The Voice (Ultravox song)

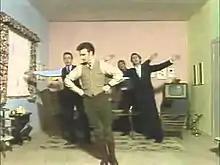
A screenshot of the rare music video of the song which shows the band members appearing to stand at an unnatural angle as the camera is tilted to meet the same angle as the slanted room.

There were two different videos made for the single. One has the band miming a performance in a slanted room; the band members appear to be standing at an unnatural angle. The other video is more elaborate, contains war imagery, single-word slogans in knock-out text, features Billy Currie appearing as a radio announcer, and Midge Ure as a soldier. "The Voice", was the fourth and final music video directed by Russell Mulcahy that was included on the Ultravox The Collection video compilation. Midge Ure and Chris Cross continued to direct Ultravox next music videos.